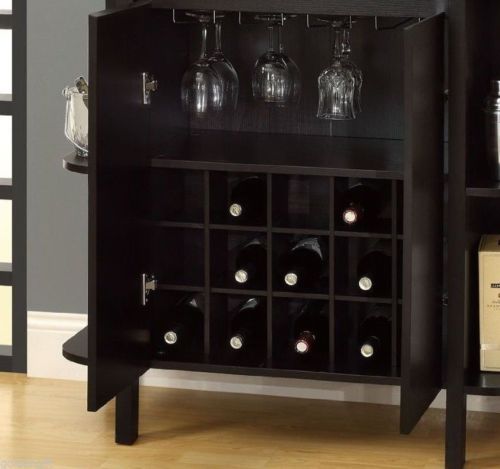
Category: cabinet